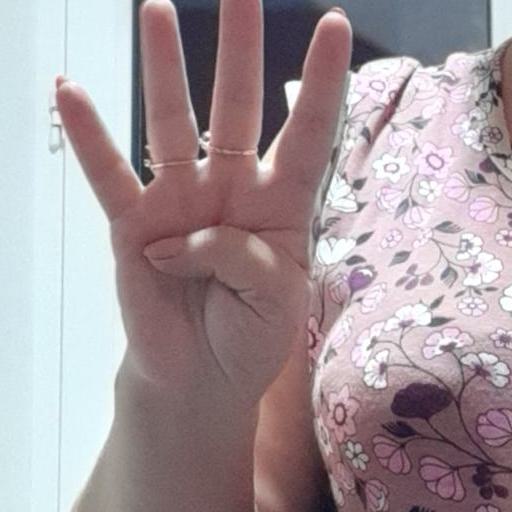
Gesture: four